Chinese Nicaraguans

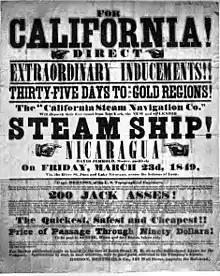
A California Gold Rush handbill listing Nicaragua as a shortcut

Although information about when the Chinese first arrived in Nicaragua is scarce, Fernando Centeno Chiong, a Nicaraguan historian, journalist and university professor of Chinese descent, published an article in La Prensa about the presence of the Chinese. Chiong wrote that there are some references that exist stating that the Chinese first arrived in Nicaragua in the mid-19th century, most notably during the California Gold Rush, in which people from all over the world traveled to California to mine for gold, tens of thousands of whom travelled by steamboats operated by the Accessory Transit Company, whose director was Commodore Cornelius Vanderbilt. The steamboats' course went up the San Juan River, a site that had been proposed for the Nicaragua Canal, Chiong wrote: